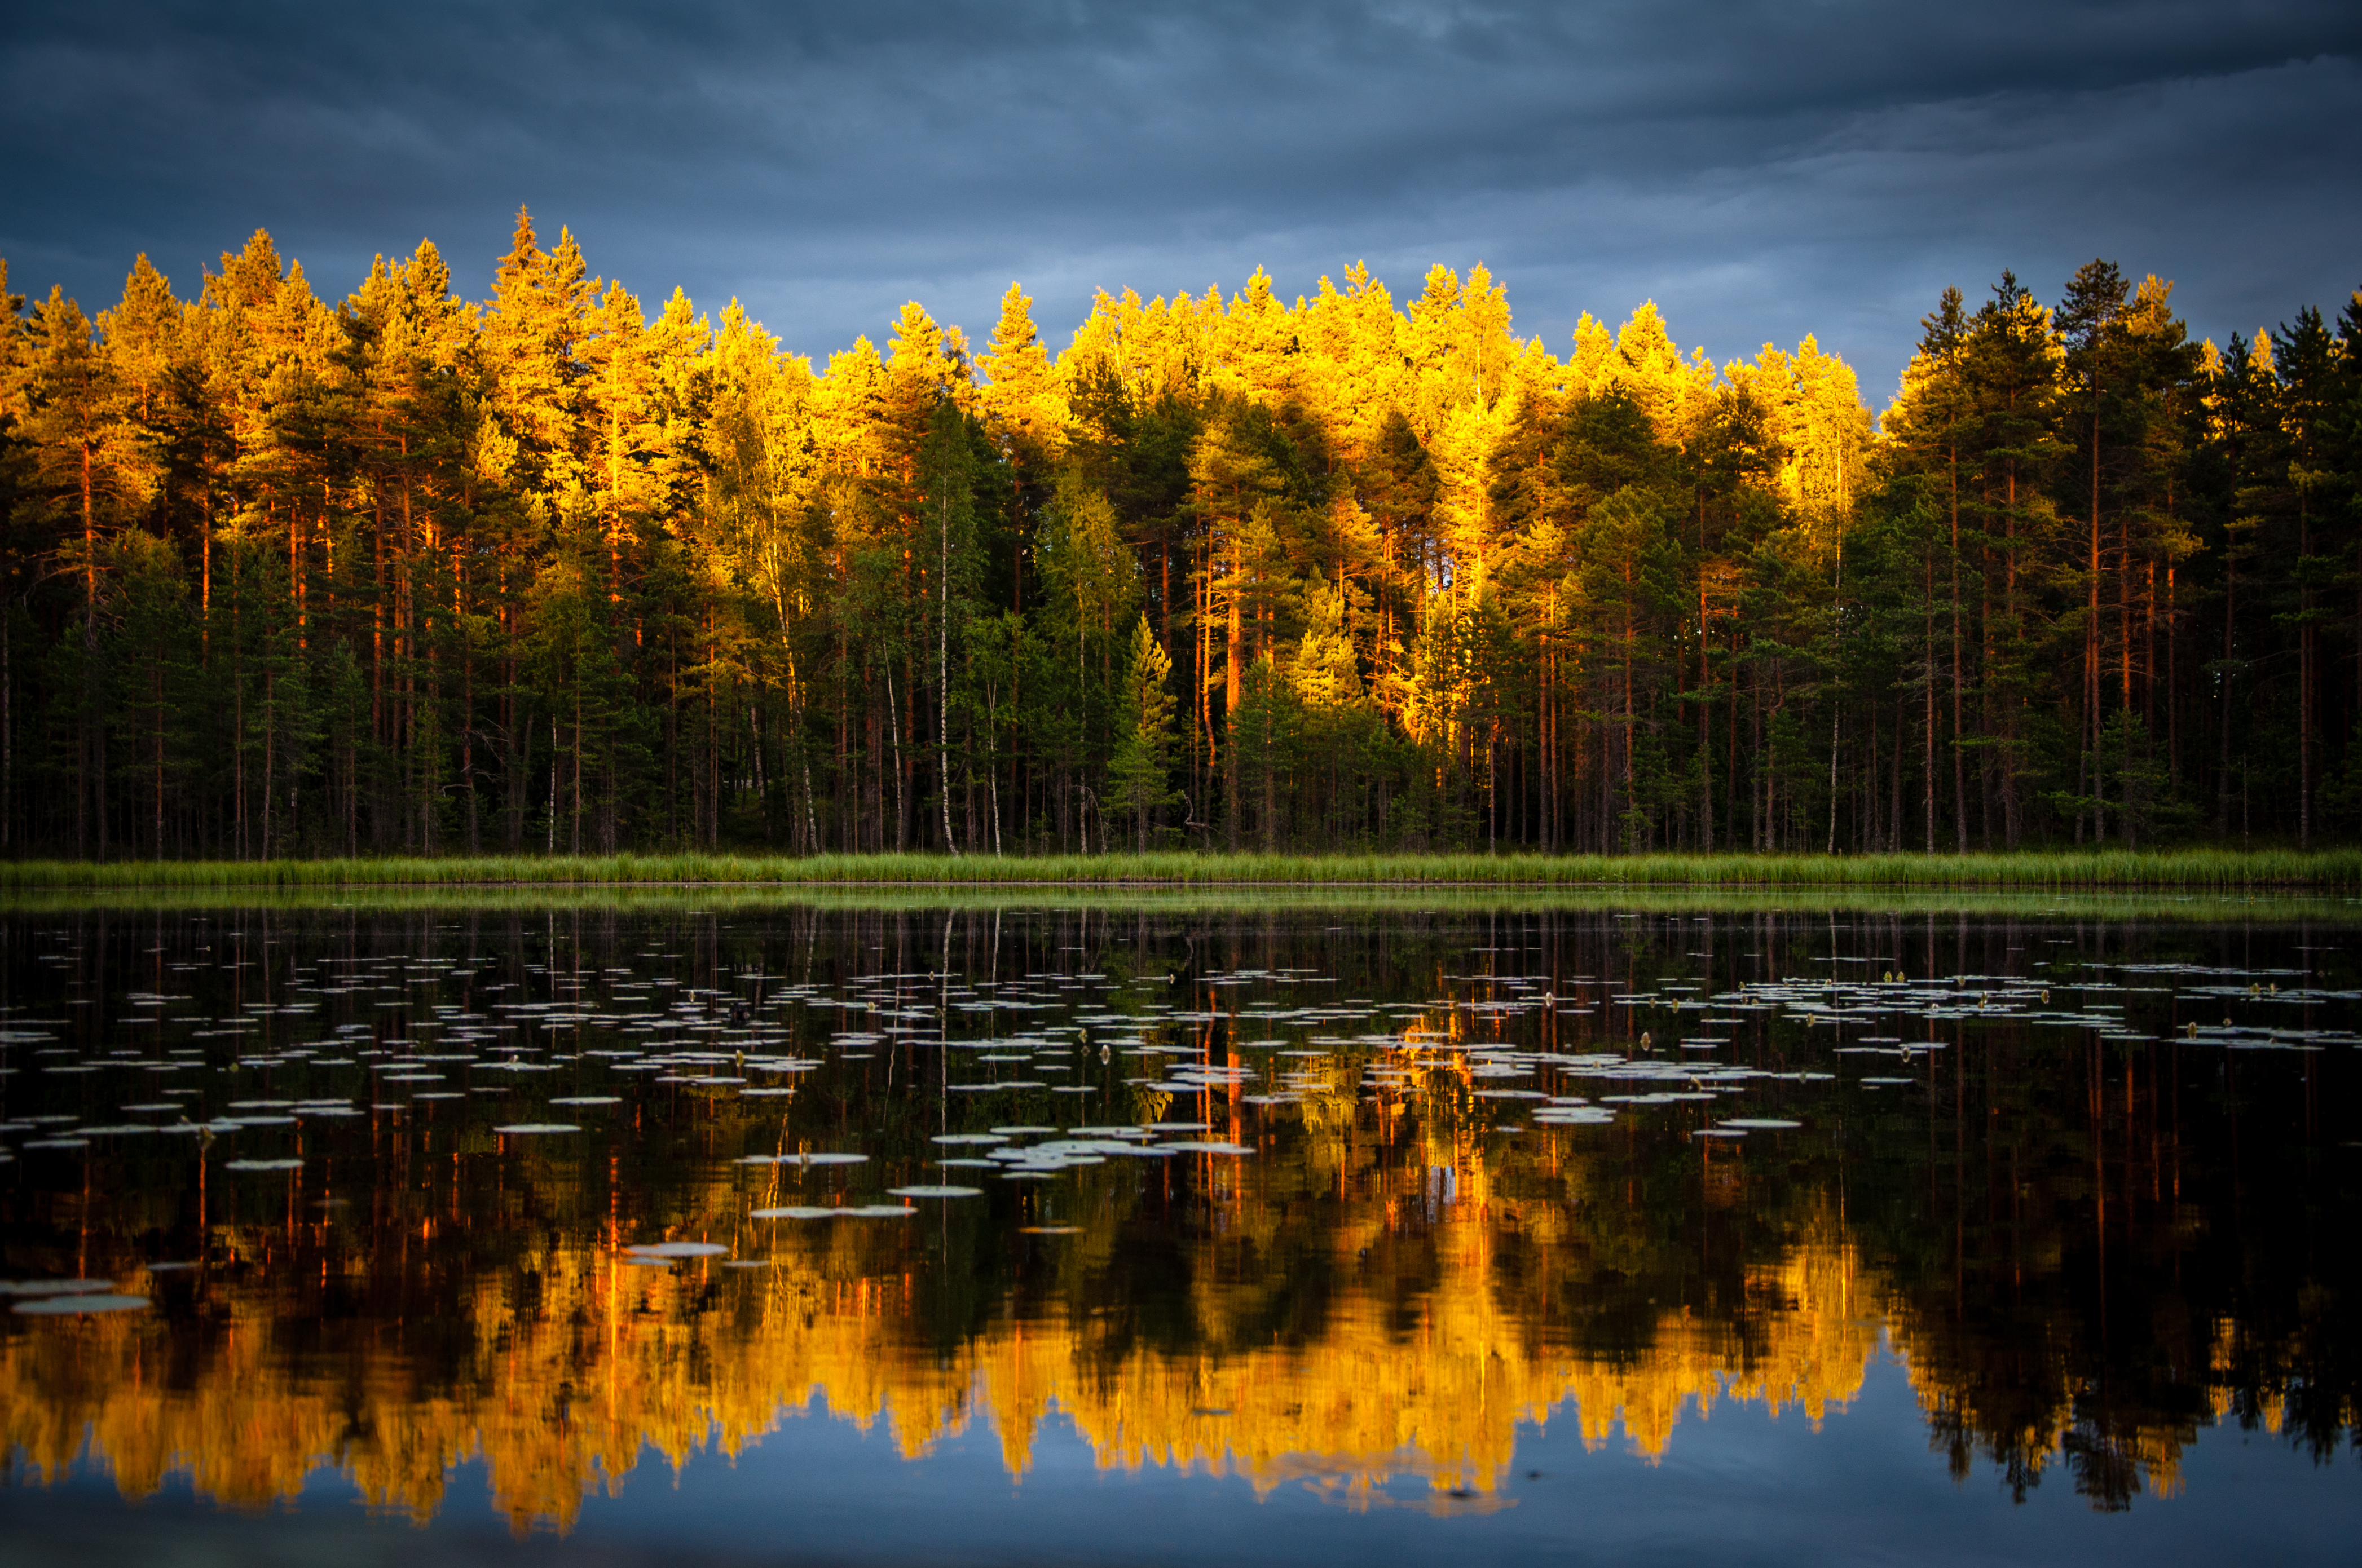
landscape, tree, water, nature, forest, outdoor, wilderness, cloud, plant, sunrise, sunset, sunlight, morning, leaf, flower, lake, dawn, dusk, pond, evening, reflection, autumn, shadow, yellow, season, trees, publicdomain, stillwater, wetland, habitat, natural environment, atmospheric phenomenon, woody plant, computer wallpaper